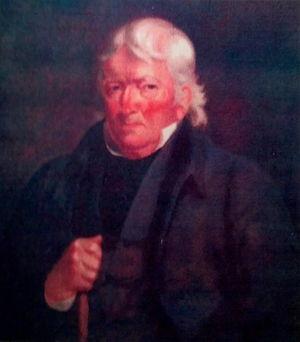
John Buchanan, alias « Major » John Buchanan, est un fontiersman et un des fondateurs de Nashville, dans le Tennessee. Il est célèbre pour avoir défendu sa ferme Buchanan Station contre une attaque de plusieurs centaines d'Indiens le 30 septembre 1792. La défense héroïque de la Station Buchanan sauva la jeune Nashville qui ne s'était pas préparée malgré les rumeurs faisant état d'une attaque indienne imminente. De leur côté, les Indiens reculèrent, en ordre dispersé, causant, au cours de leur retraite, des dégâts considérables aux fermes éloignées, ce qui les détourna de Nashville.